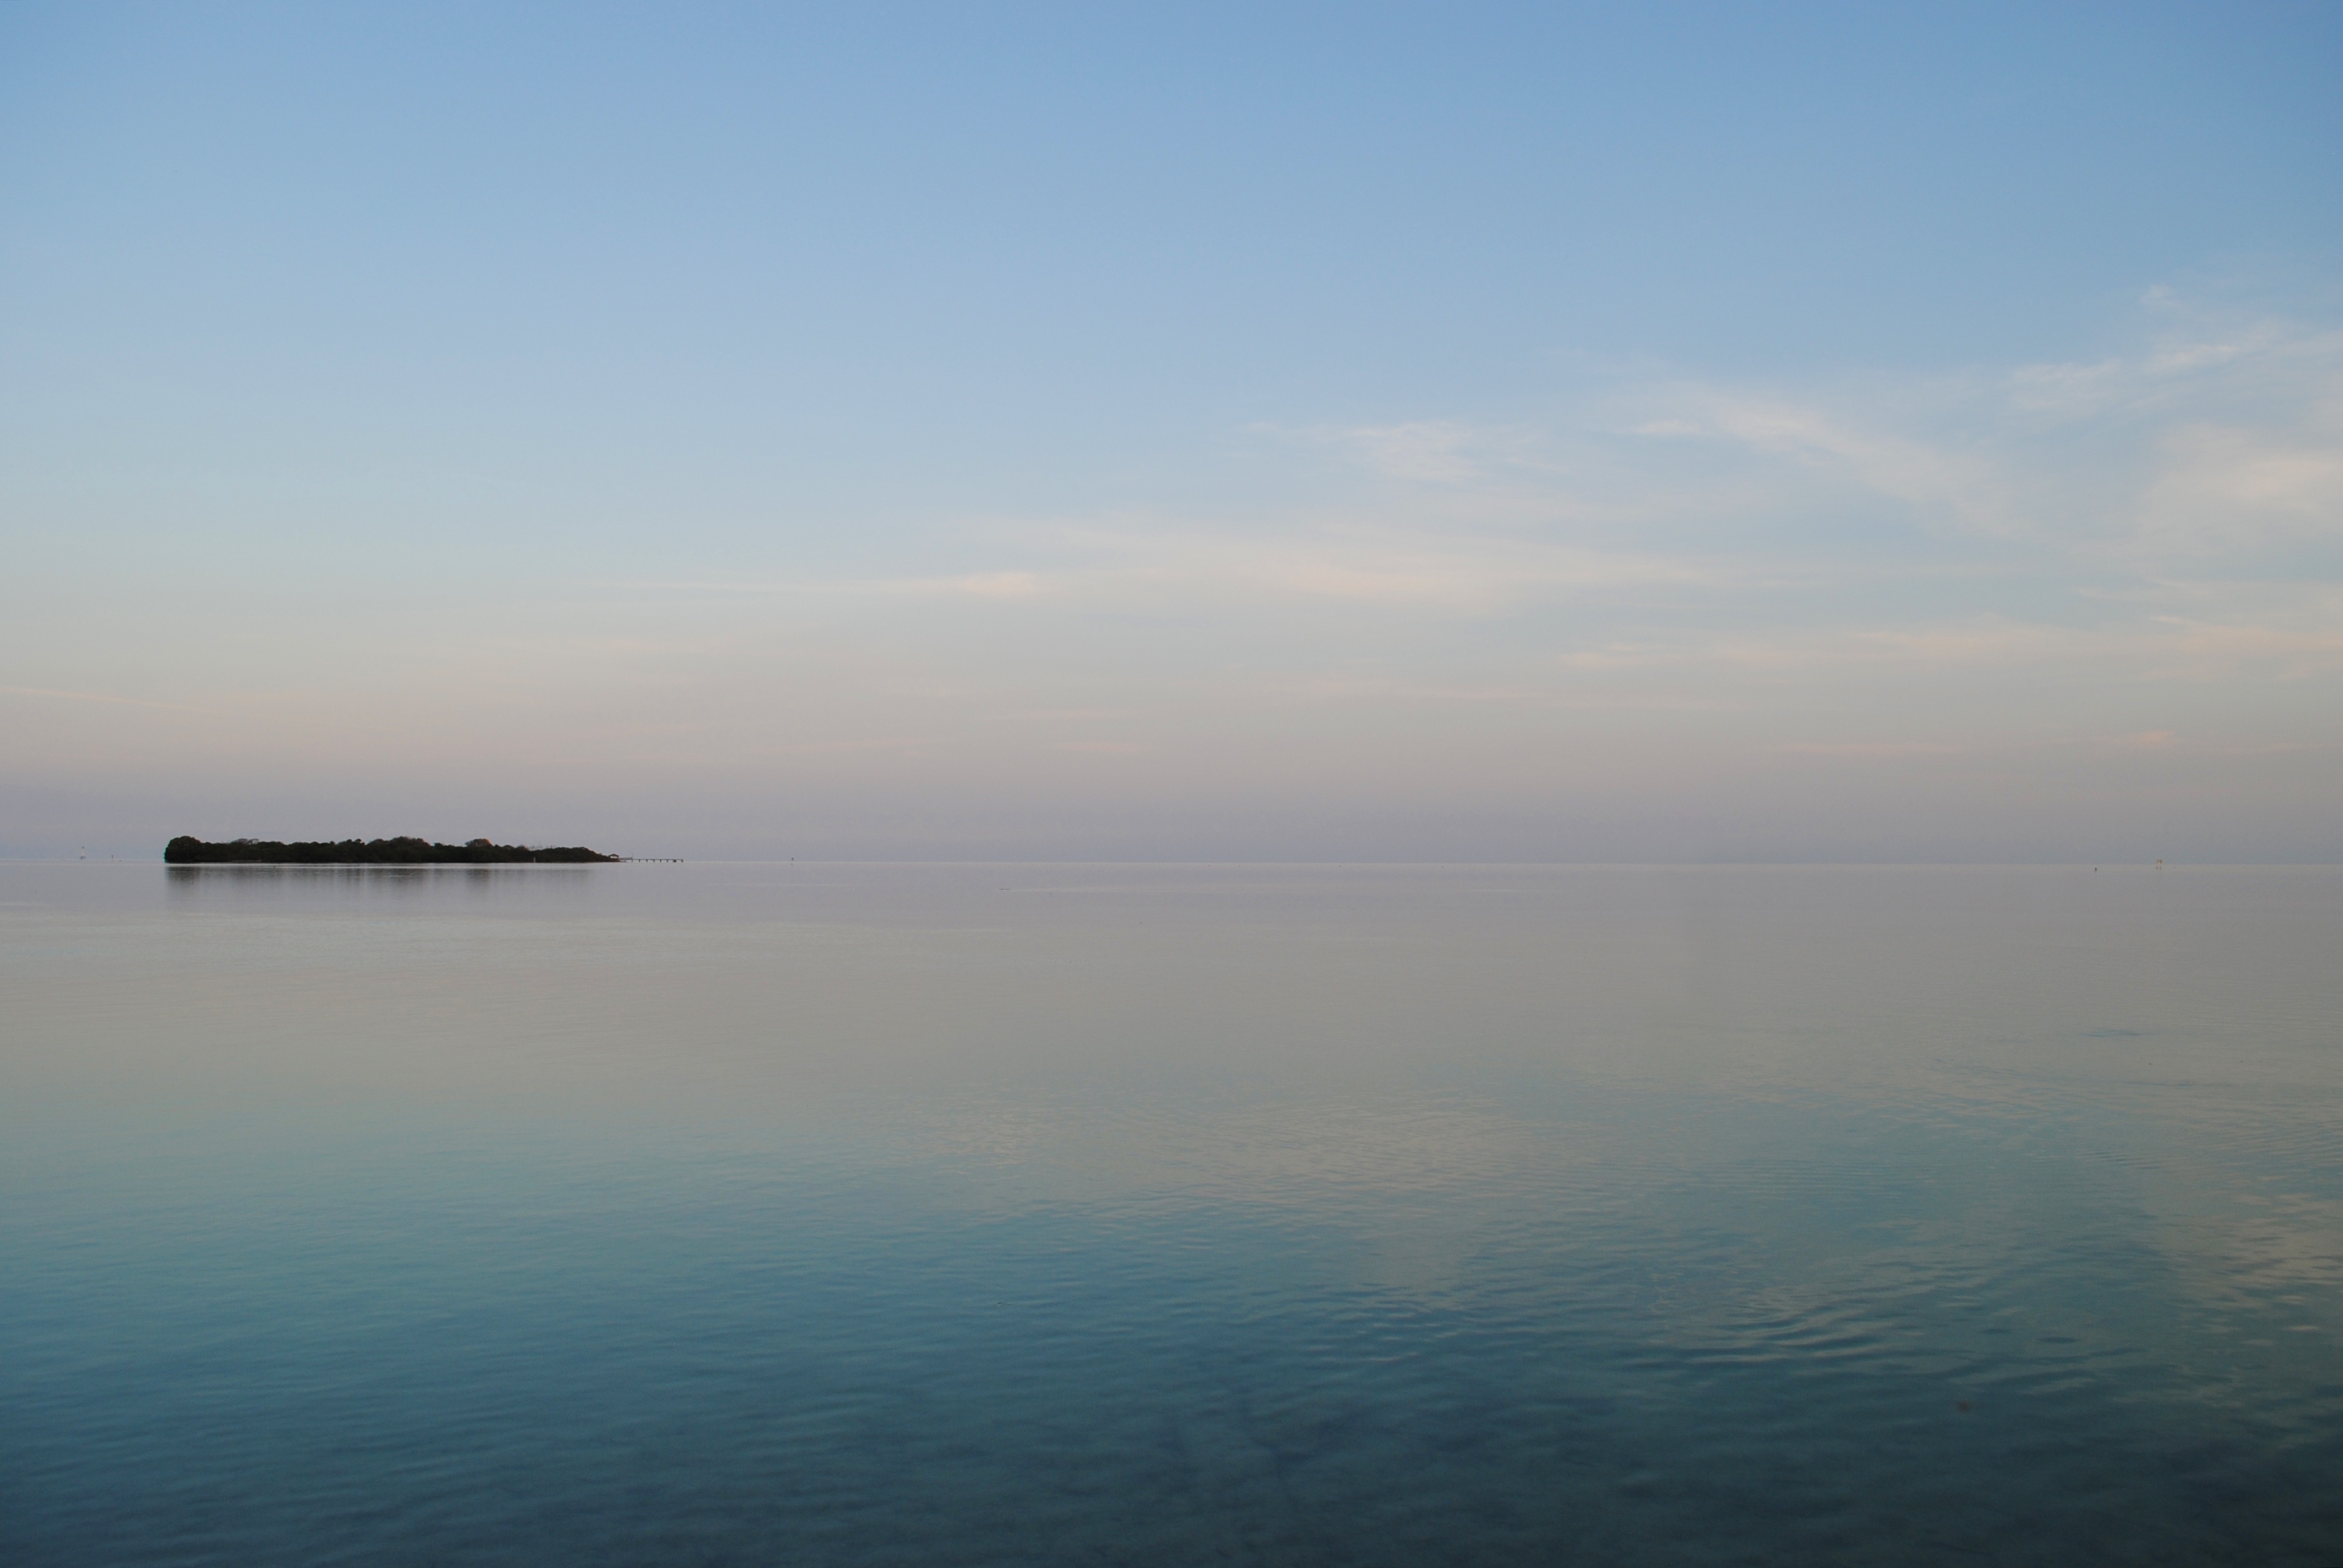
sea, coast, ocean, horizon, cloud, sky, fog, sunrise, mist, sunlight, morning, shore, dawn, dusk, reflection, vehicle, haze, bay, body of water, channel, atmospheric phenomenon, atmosphere of earth